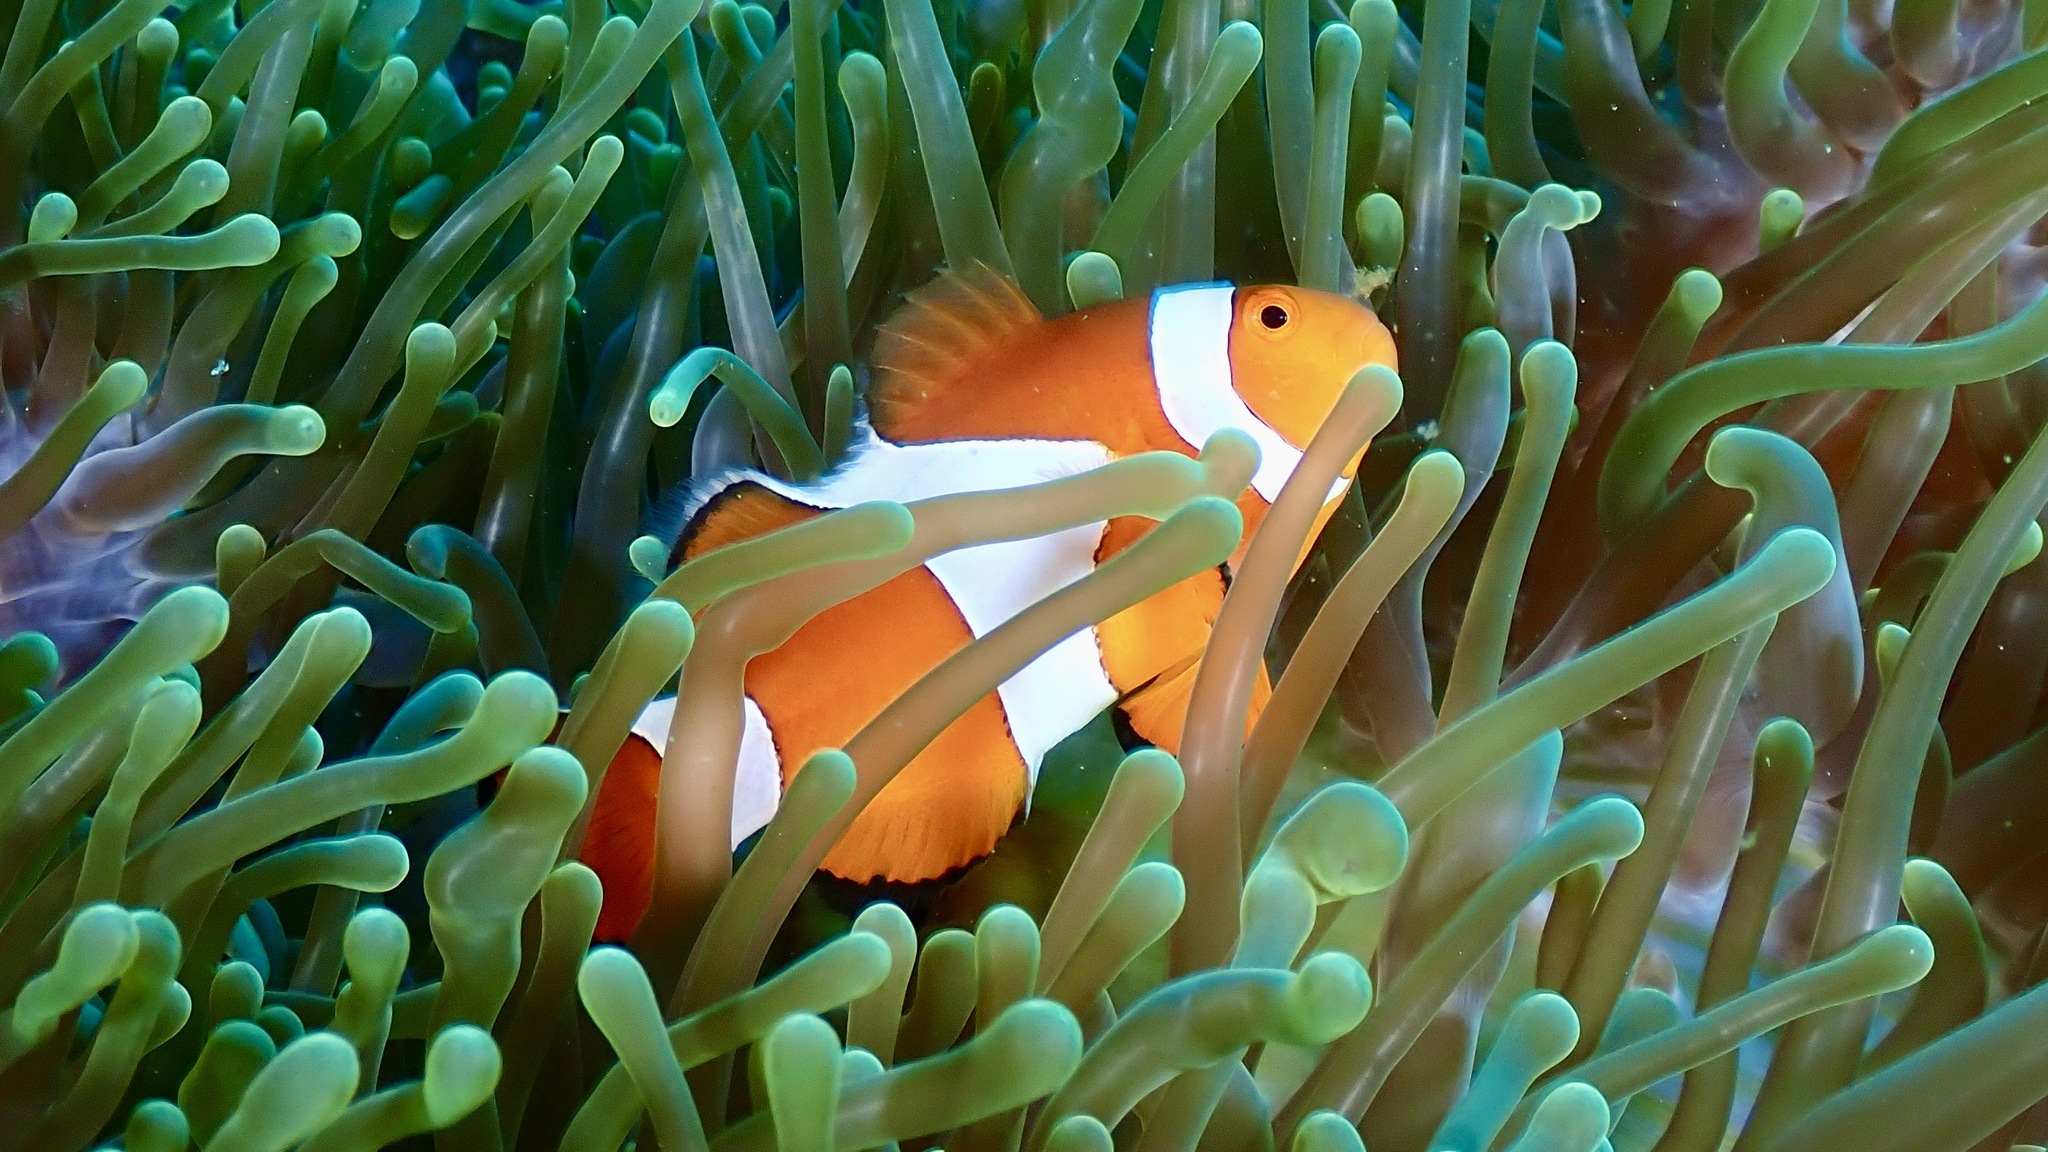
Amphiprion ocellaris (Ocellaris Anemonefish)